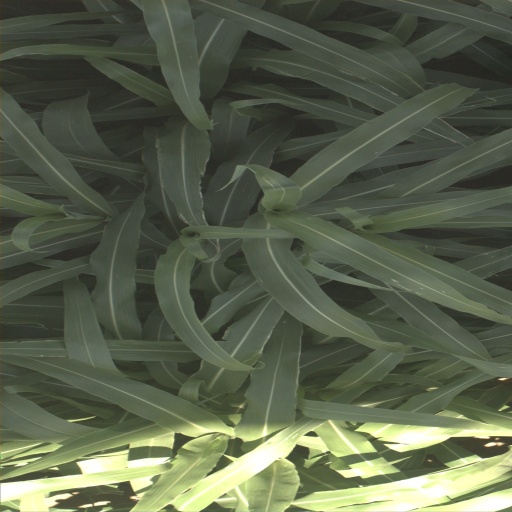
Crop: sorghum